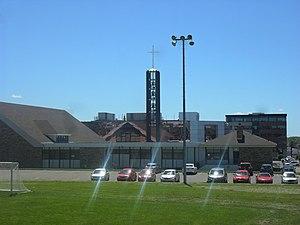
Parc Saint-Mathieu
Le Plateau, couramment désigné plateau de Sainte-Foy, est un des 35 quartiers de la ville de Québec, et un des sept qui sont situés dans l'arrondissement Sainte-Foy–Sillery–Cap-Rouge.